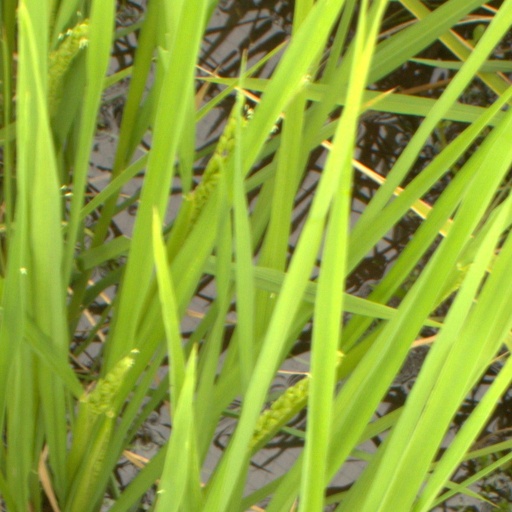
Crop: rice